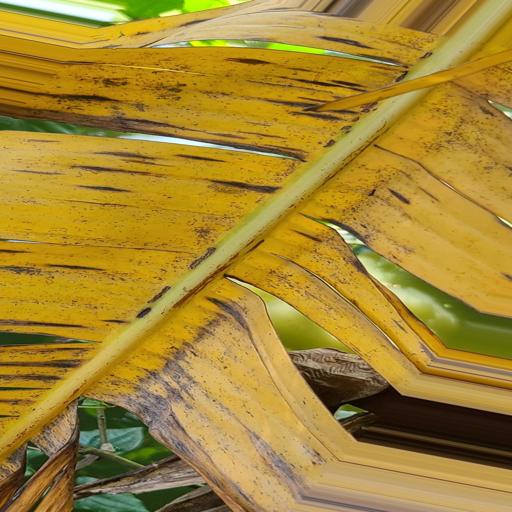
Label: panama_disease